Charter Arms Bulldog

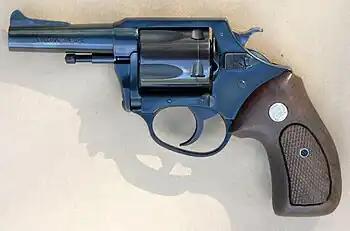
Older production Charter Arms Bulldog in .44 Special

Like most Charter Arms weapons, the Bulldog is a relatively inexpensive yet serviceable, no-frills, snubnosed revolver.